Battle of Charah

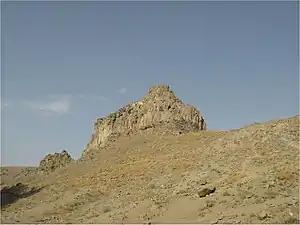
The Fortress of Charah

The Battle of Charah (12–17 March 1918) or Charah Expedition took place between the Assyrian Volunteers led by Agha Petros and Malik Khsoshaba against Shekak tribesmen led by Simko Shikak in revenge for the assassination of Mar Benyamin Shimun. Simko Shikak, who was responsible for the murder of the Assyrian patriarch Mar Shimun was staying in the fortress. The fortress had never been conquered despite numerous attempts by the Iranian government.